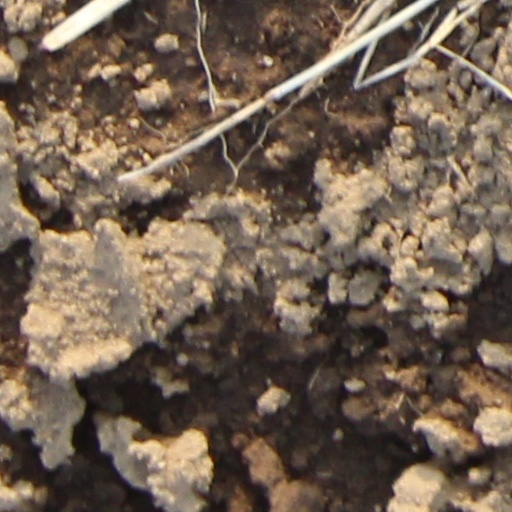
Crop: wheat